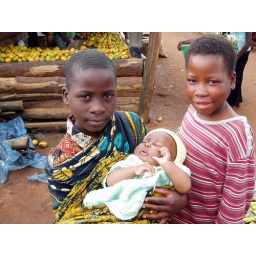
Malawian girl looks after her baby sister while their mother sells fruit in the market.